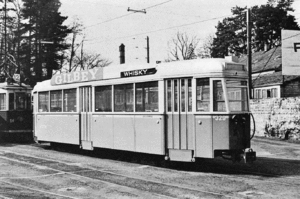
Remoque 329